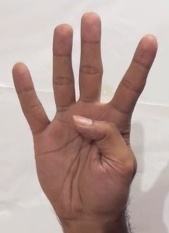
ASL sign: 4